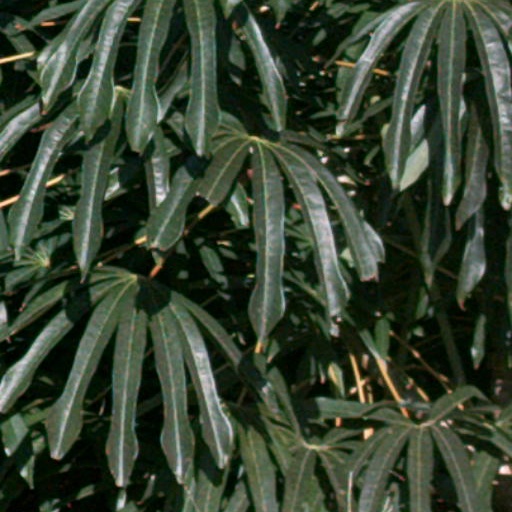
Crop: cassava